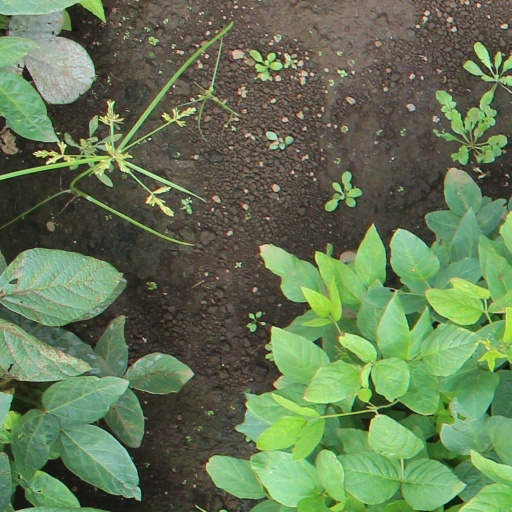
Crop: soybean